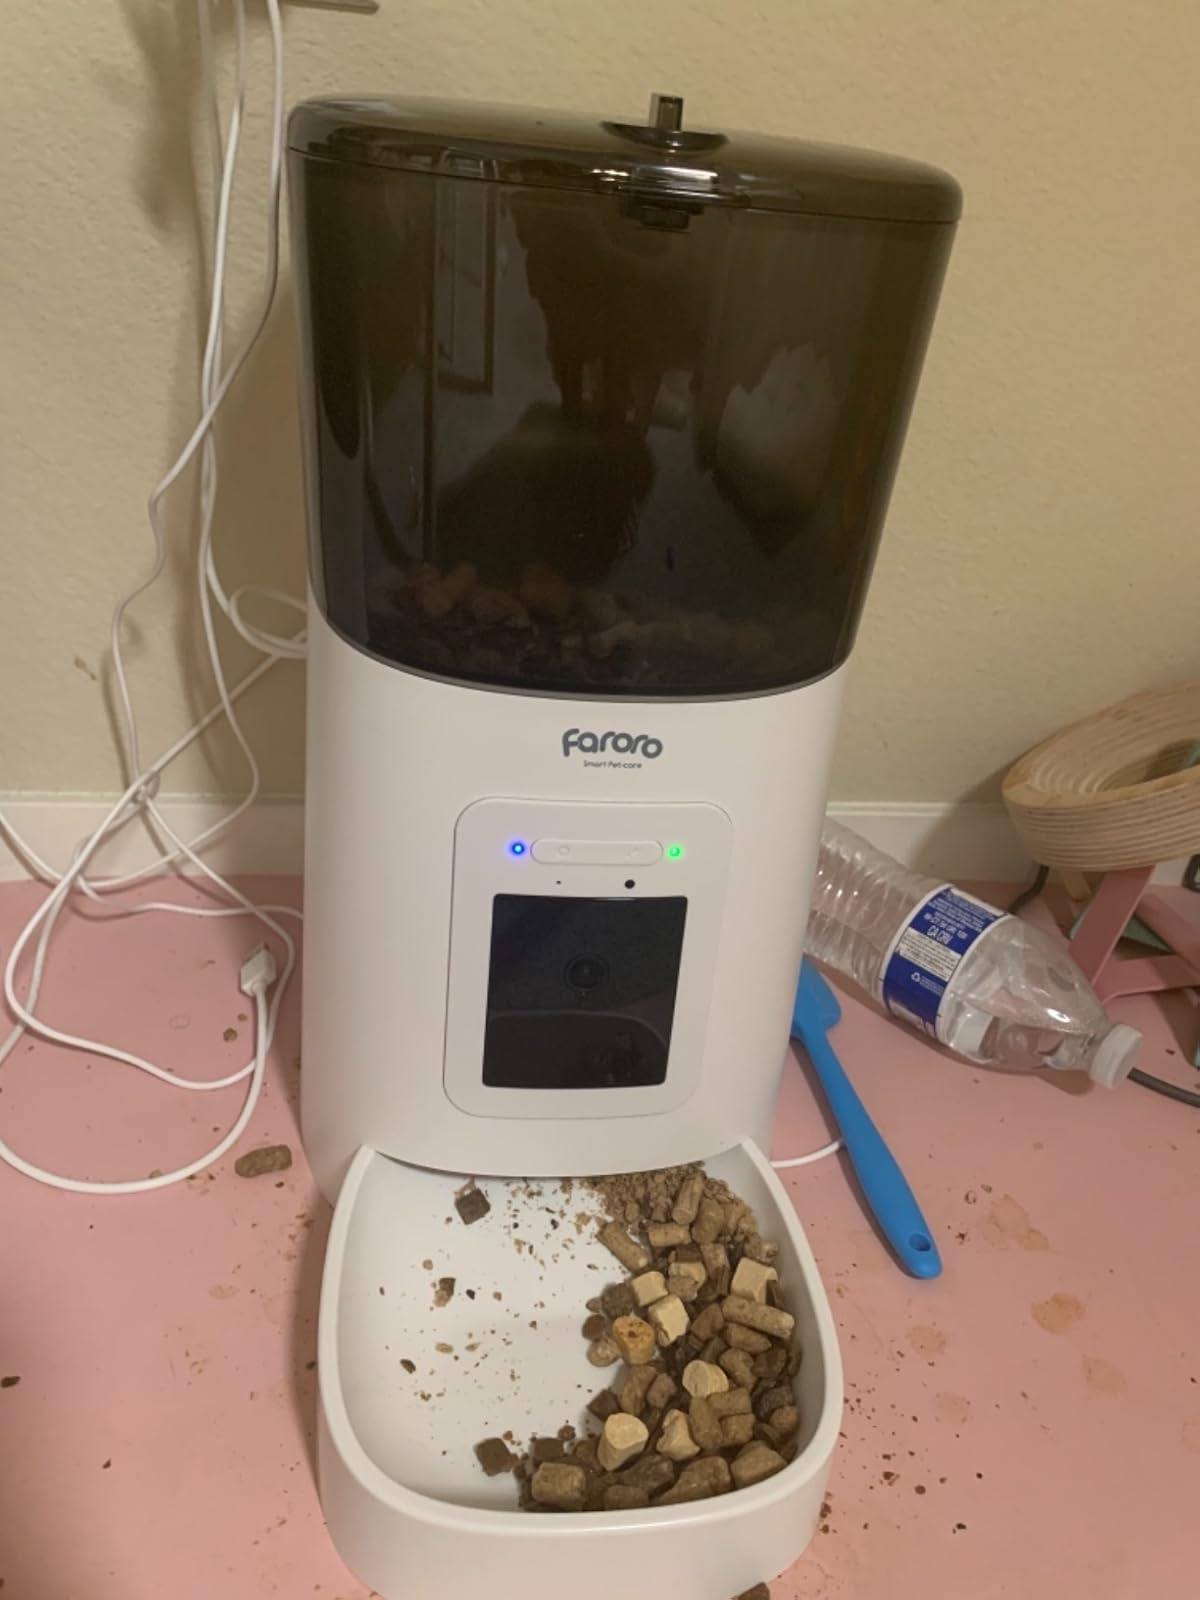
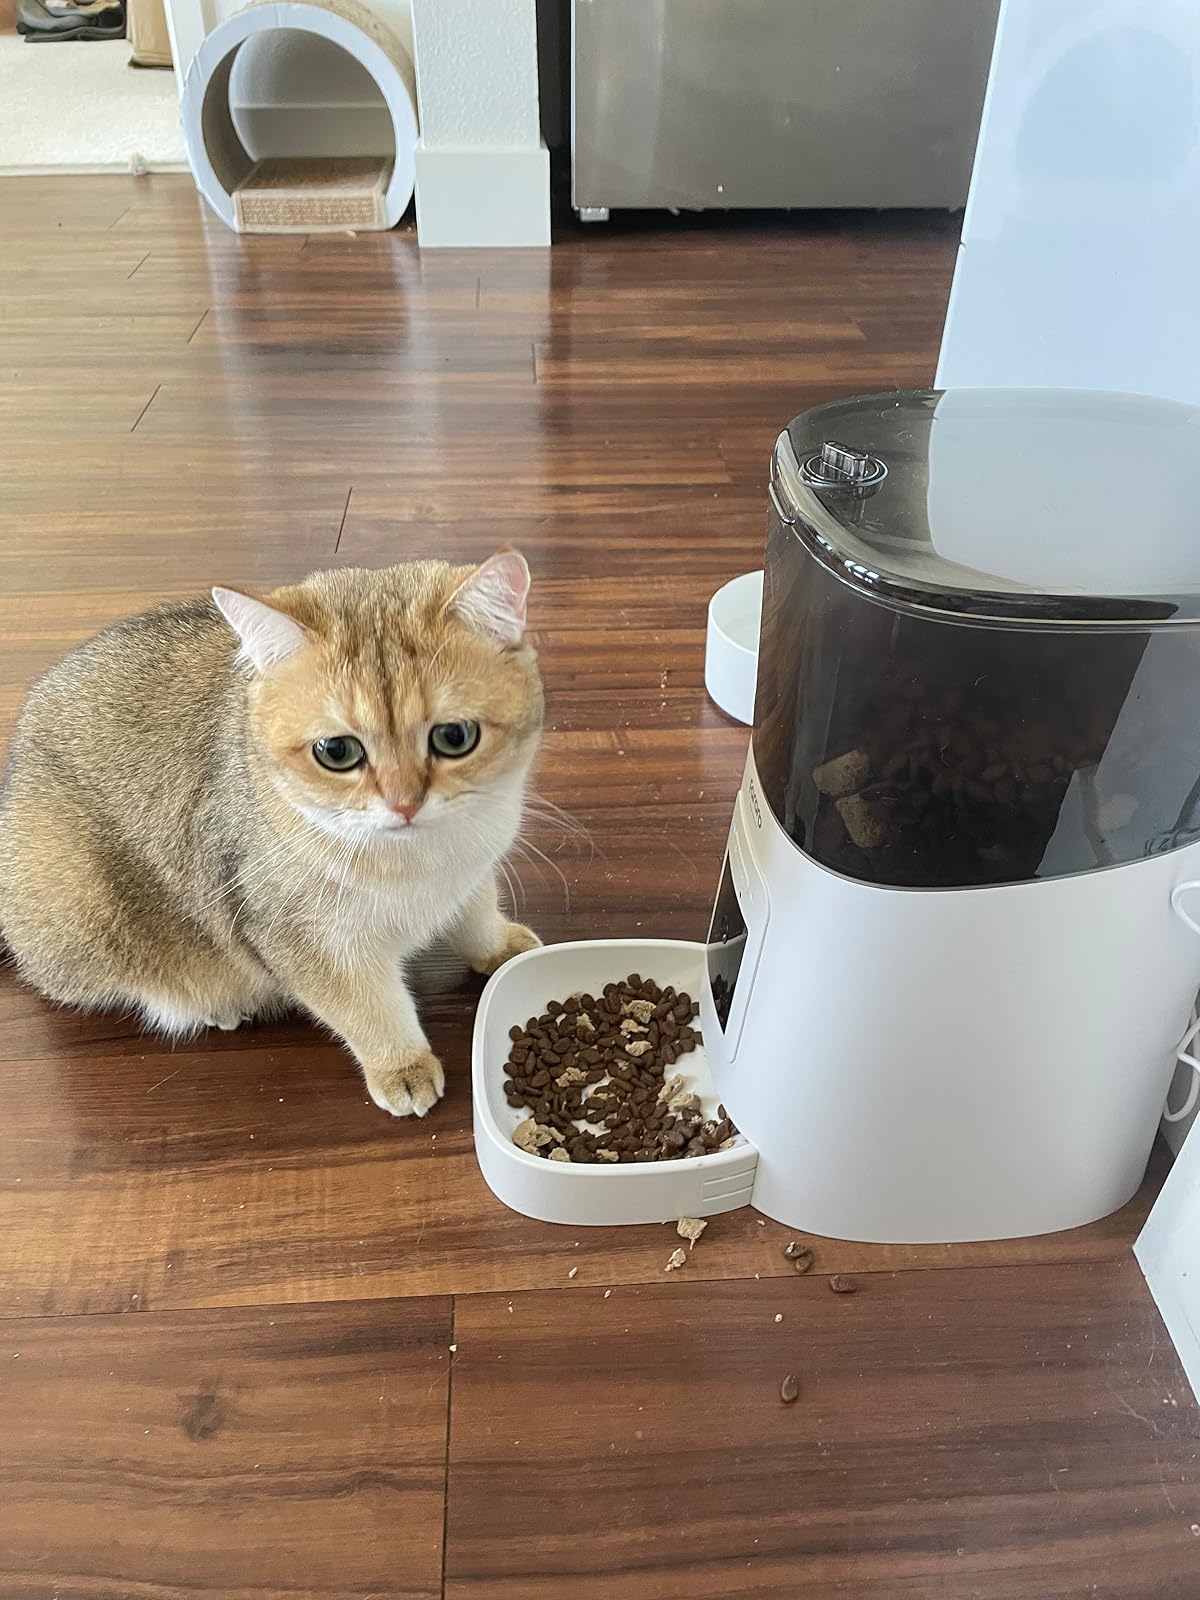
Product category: items_feeder
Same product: yes